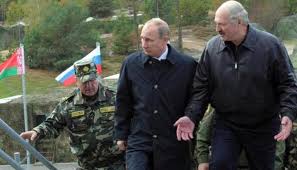
Label: Air Defense